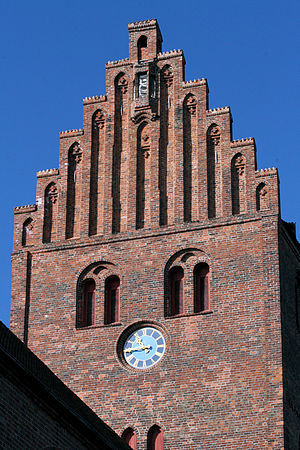
Fyr (navigation) / Konstruktion / Underbygningen
Gavllygte i Køge Sankt Nikolaj Kirke.
Et fyr er et pejlemærke og navigationshjælpemiddel, som giver information via lys, lyd eller radiosignaler.